Dunster

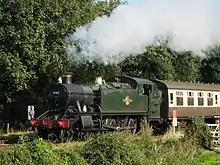
An engine on the West Somerset Heritage Railway arrives at Dunster railway station

The Dovecote was probably built in the late 16th century. It has been designated as a Grade II* listed building and Scheduled Monument. It is approximately high and in diameter, with walls around thick. In the 18th century the floor level and door were raised among several major alterations. The lower tiers of nest holes were blocked to protect against brown rats which had arrived in the Britain in 1720 and reached Somerset by 1760. A revolving ladder, known as a "potence", was installed to allow the pigeon keeper to search the nest holes more easily. In the 19th century two feeding platforms were added to the axis of the revolving ladder. When the ladder was installed in the 16th century the base rests on a pin driven into a beam on the floor. The head of the pin sits in a metal cup in the base of the wooden pillar, which means the mechanism has never had to be oiled. When the Dunster Castle estate was sold the dovecote was bought by the Parochial church council and opened to the public. Extensive repairs were undertaken in 1989.